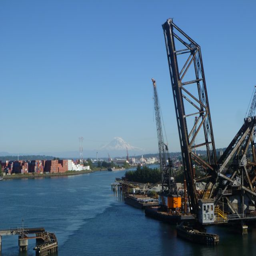
seen from the bridge at the south end of the trail .